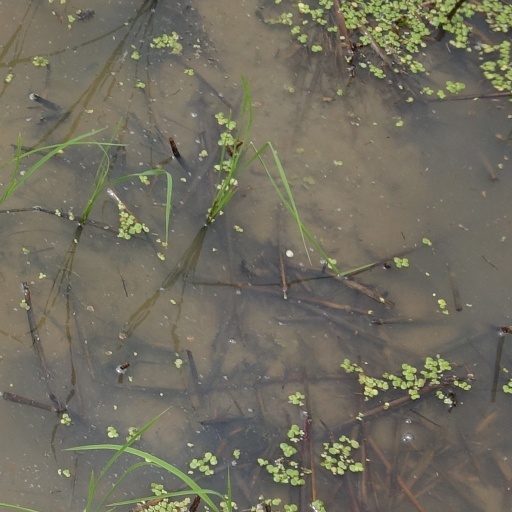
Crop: rice